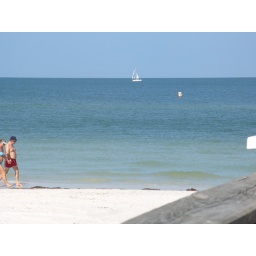
sail boat in the distance